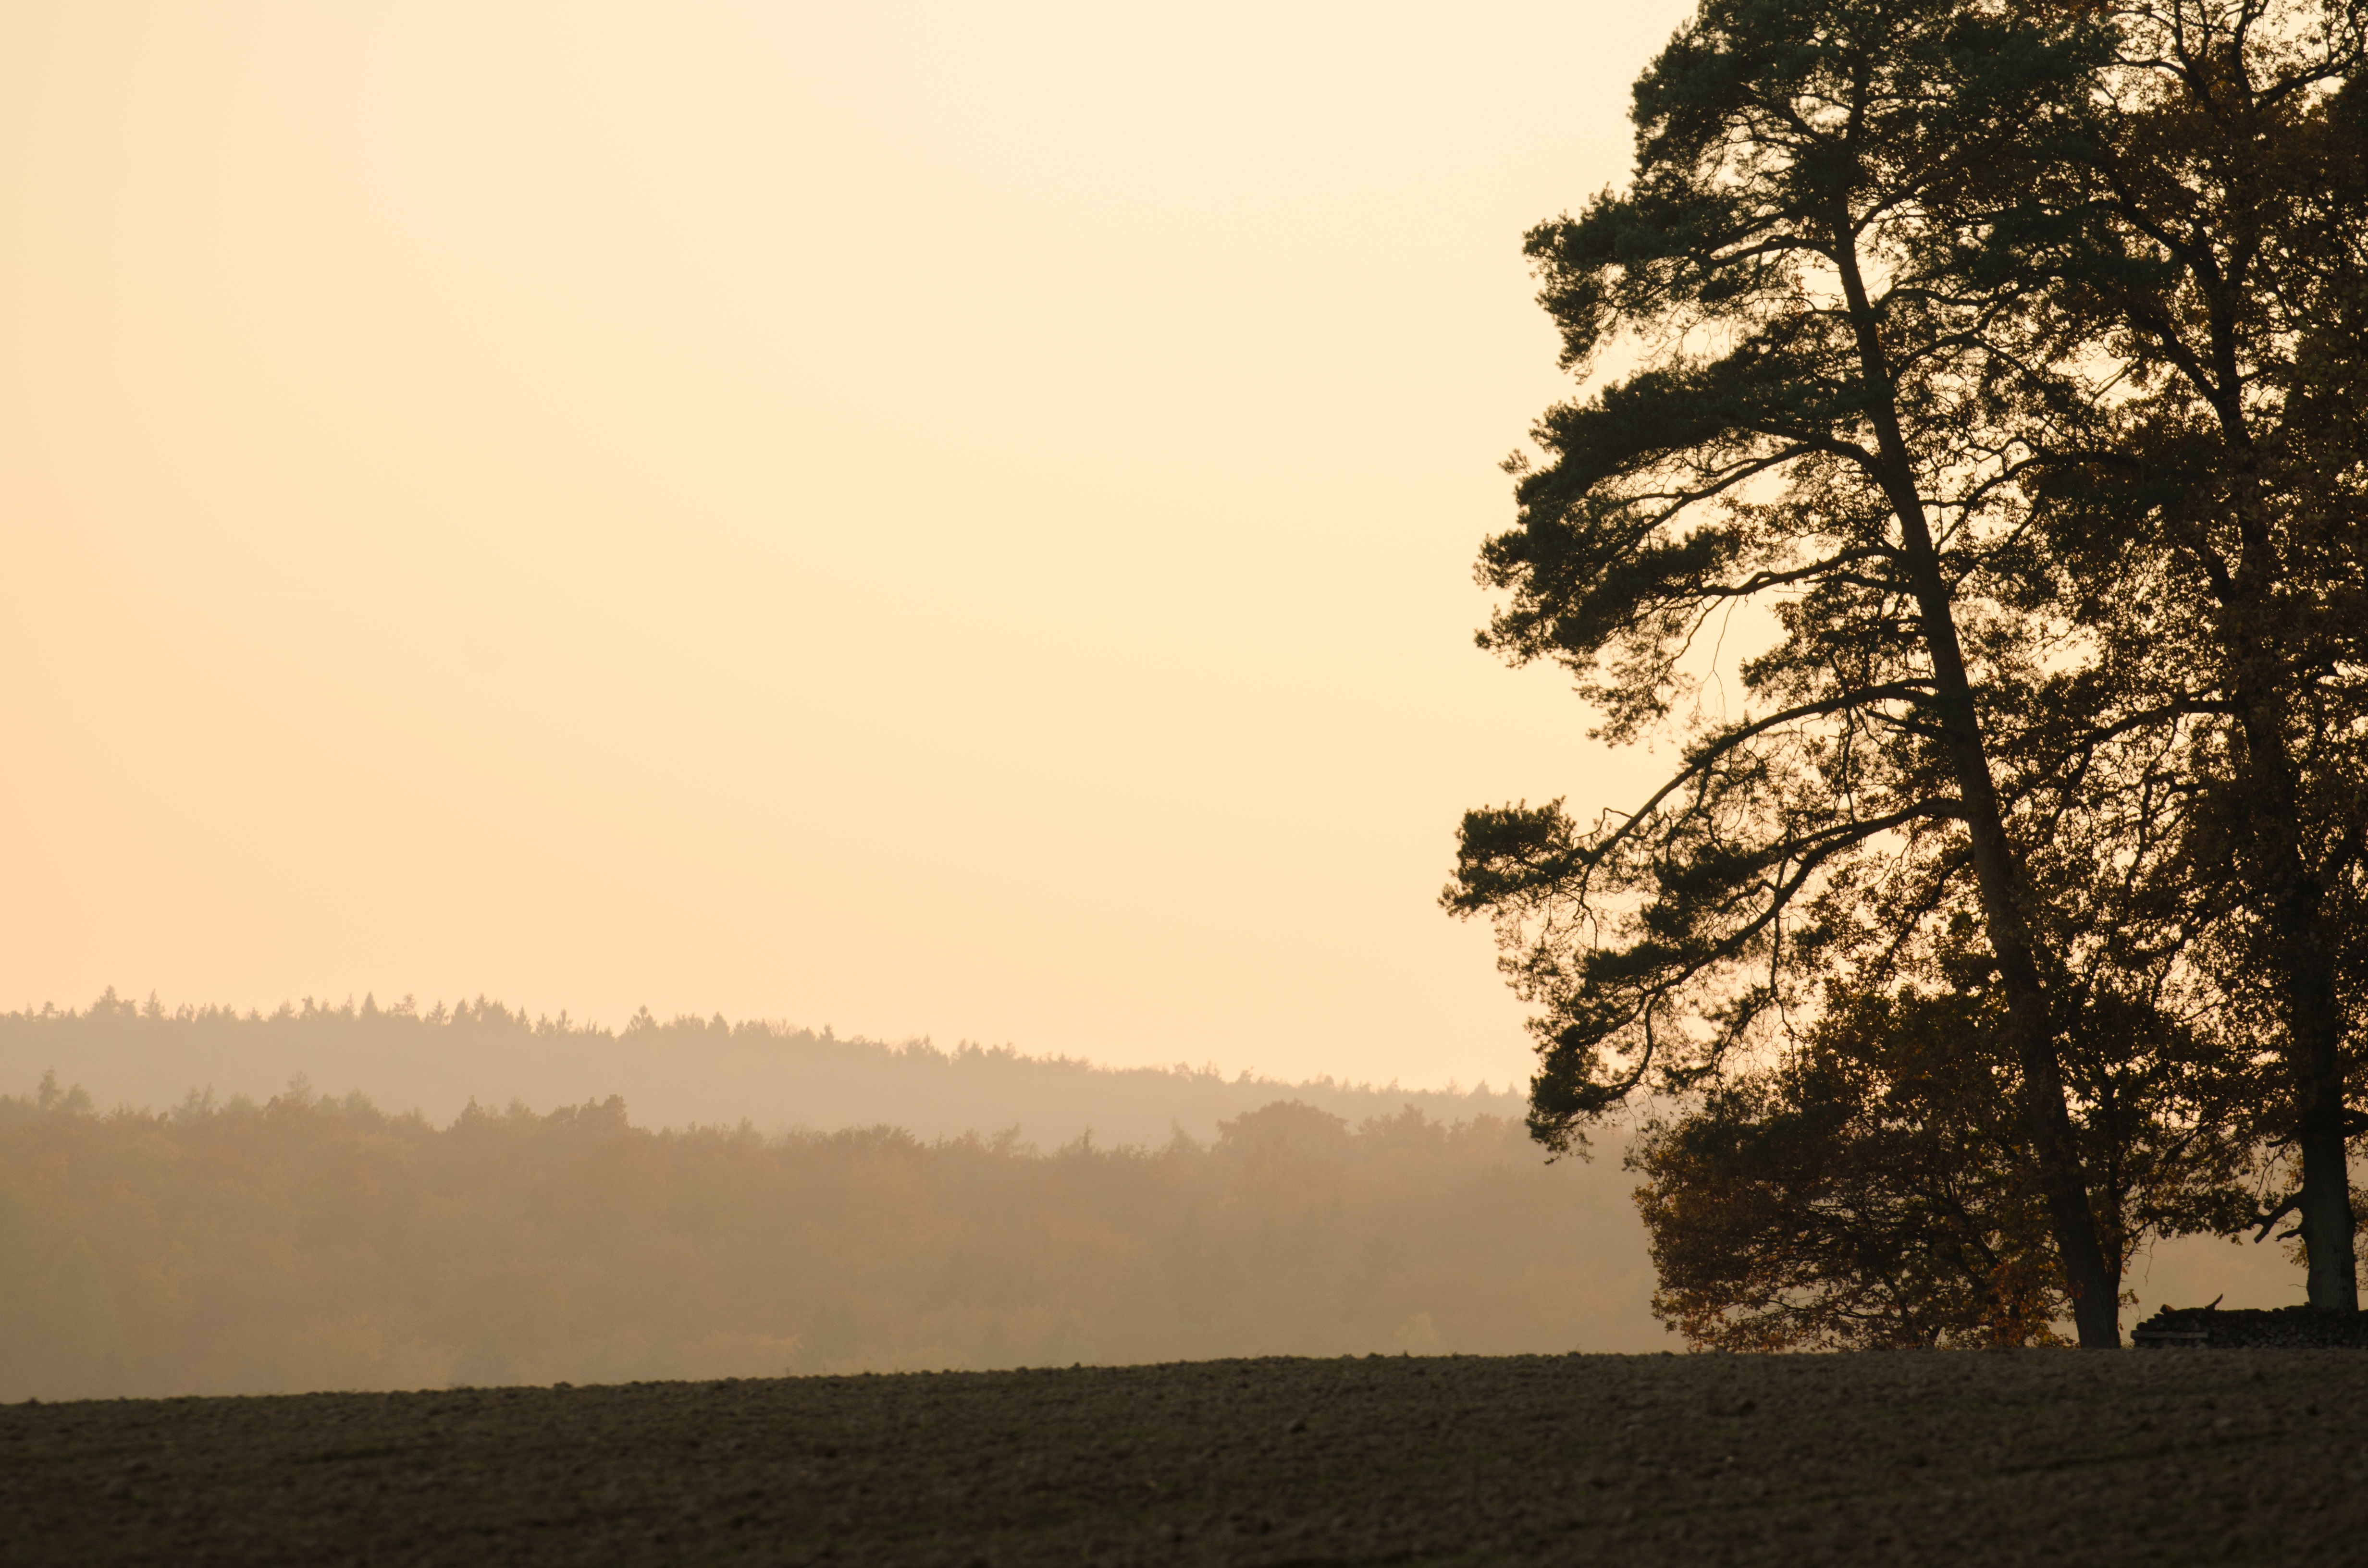
landscape, tree, nature, forest, horizon, cloud, plant, sky, sun, sunrise, sunset, mist, field, sunlight, morning, leaf, hill, view, dawn, panorama, dusk, evening, scenic, autumn, vision, outlook, germany, bavaria, mood, distant, rural area, distant view, lower franconia, atmospheric phenomenon, woody plant